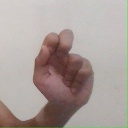
अक्षर: ढ